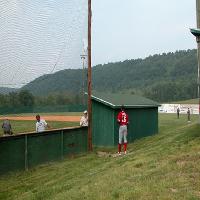
Weather: cloudy or overcast